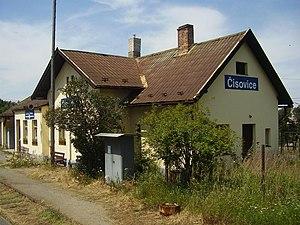
Čisovice est une commune du district de Prague-Ouest, dans la région de Bohême-Centrale, en République tchèque. Sa population s'élevait à 1 104 habitants en 2020.